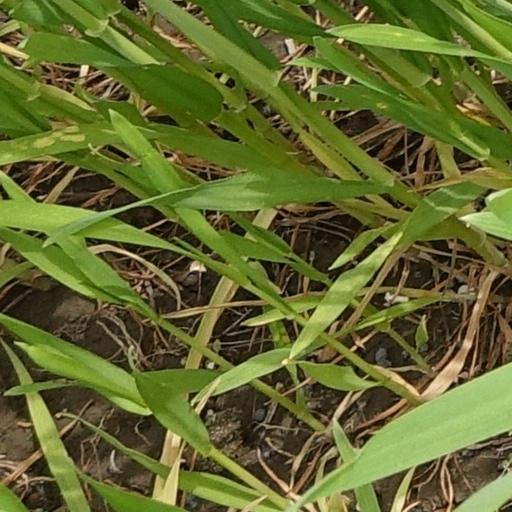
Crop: wheat